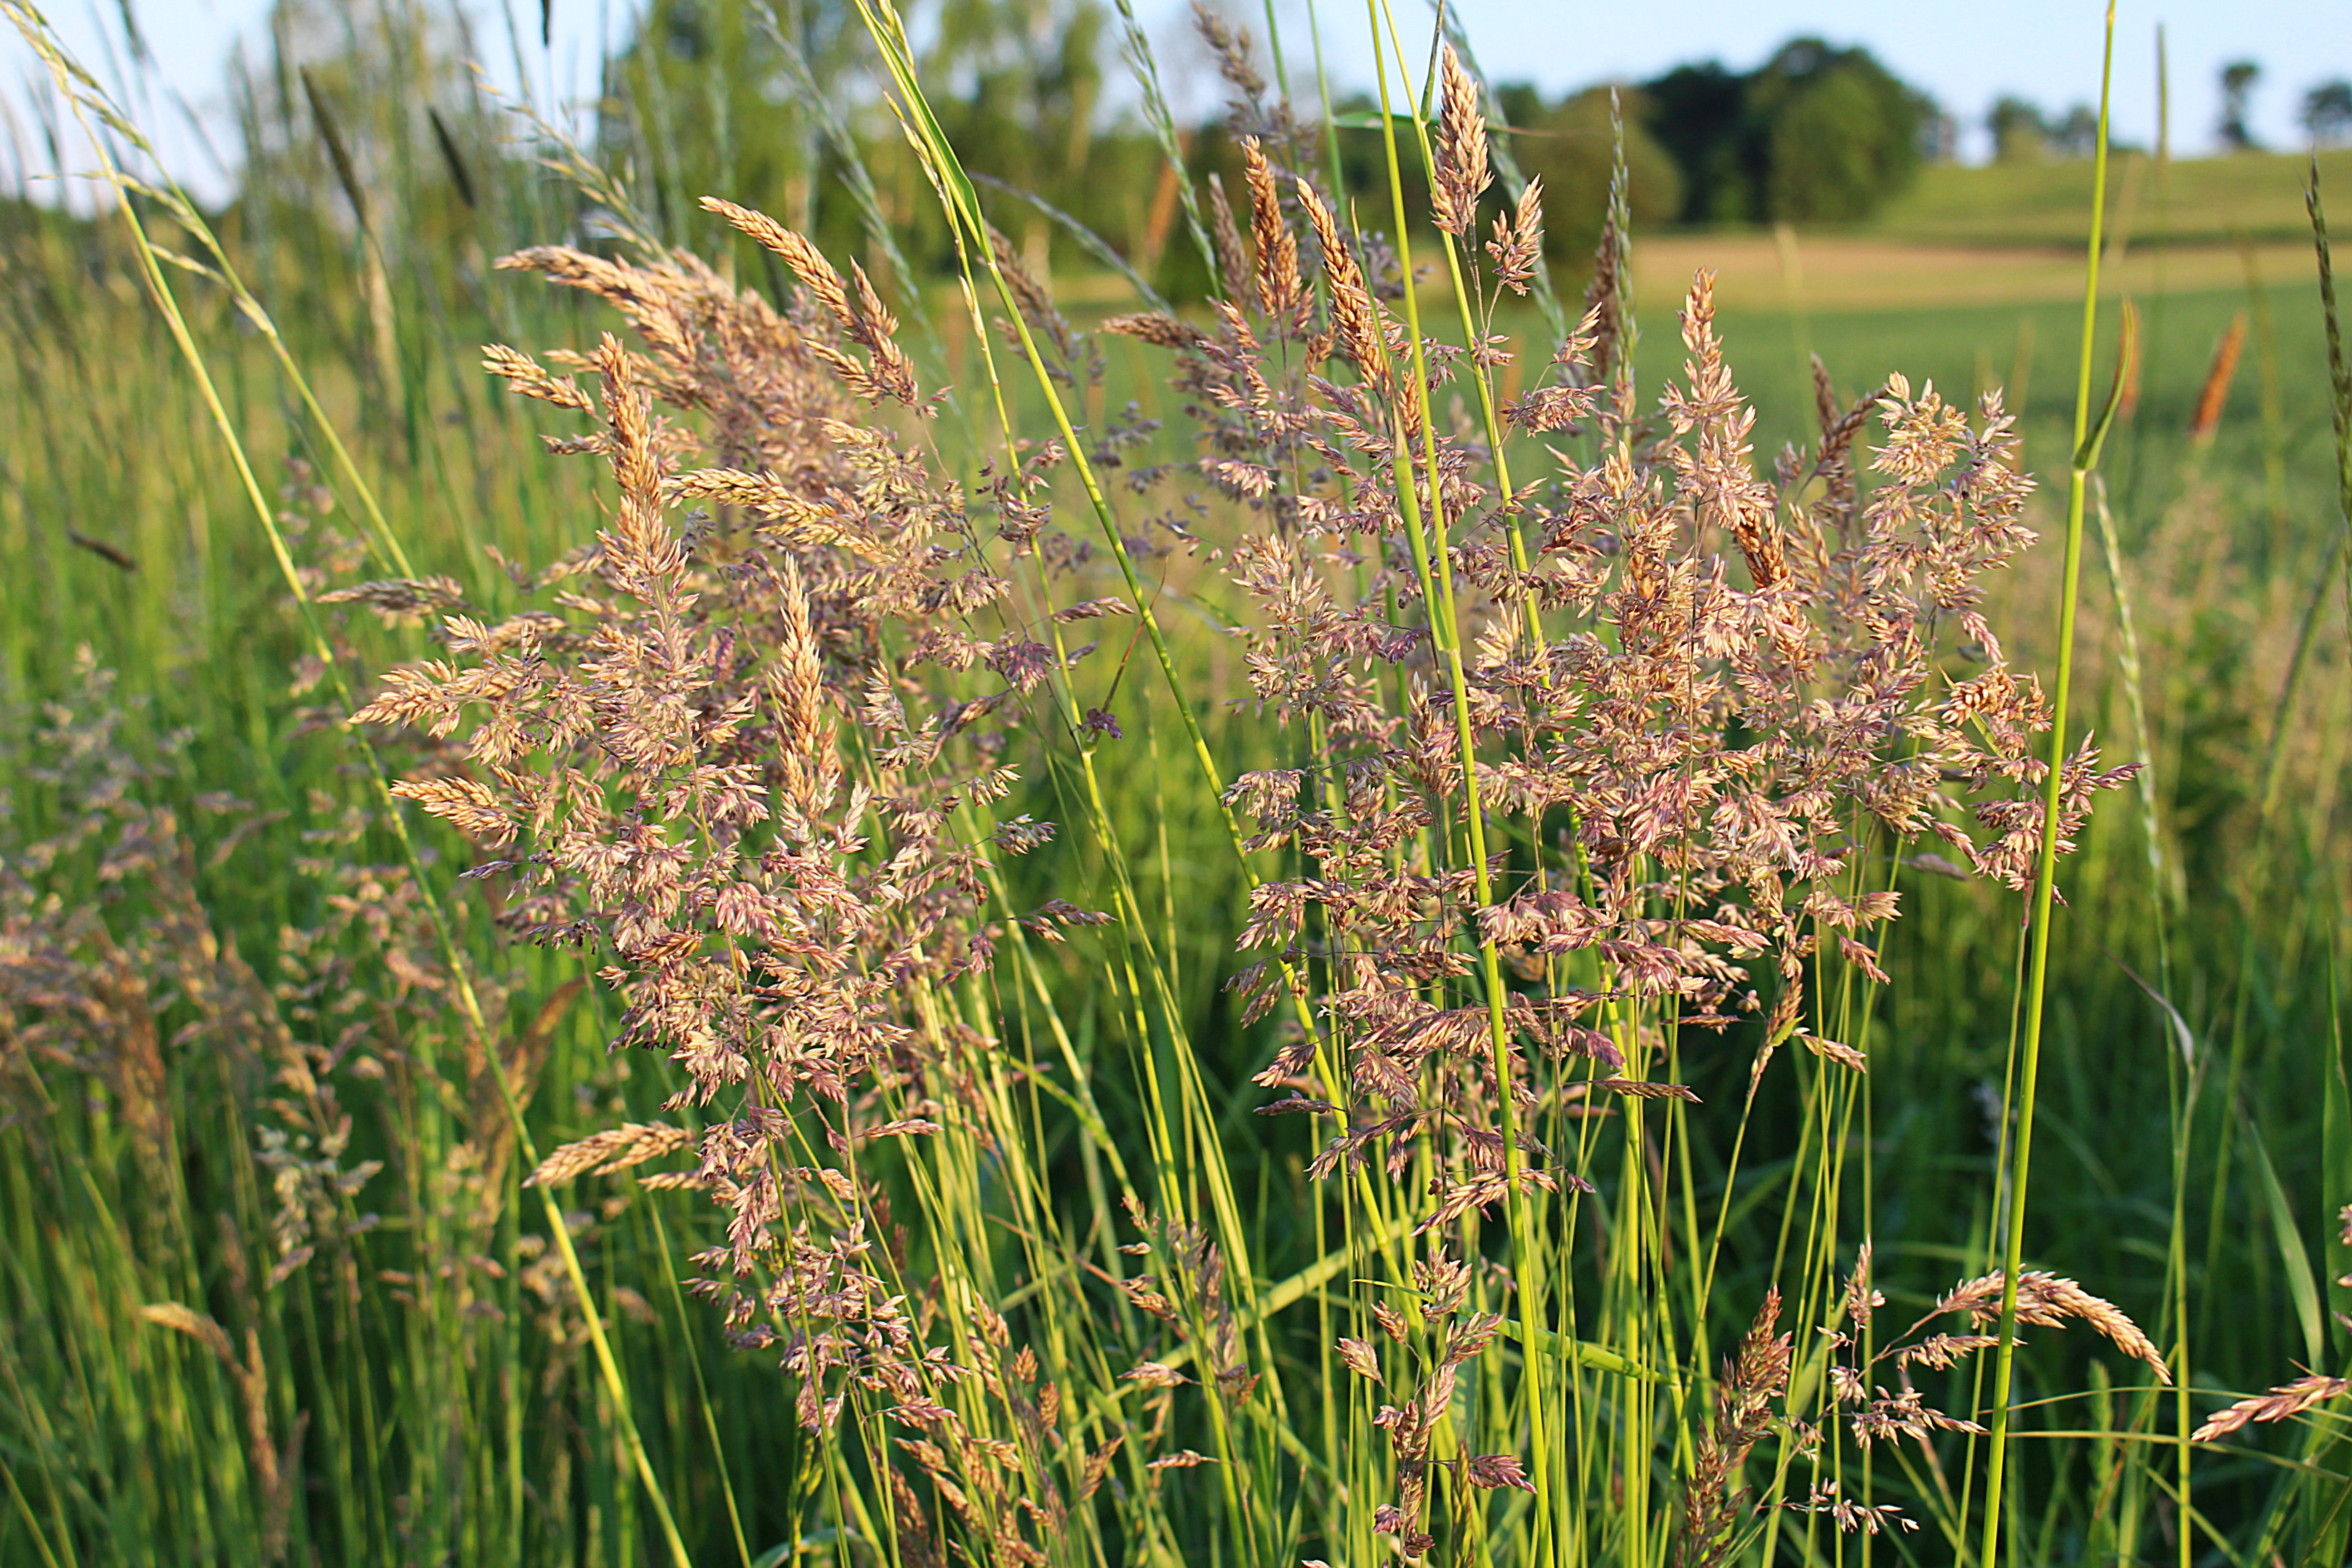
grass, plant, field, lawn, meadow, prairie, flower, herb, crop, botany, agriculture, close, flora, wild flower, wildflower, pointed flower, grassland, habitat, flowering plant, natural plant, grass family, land plant, phragmites